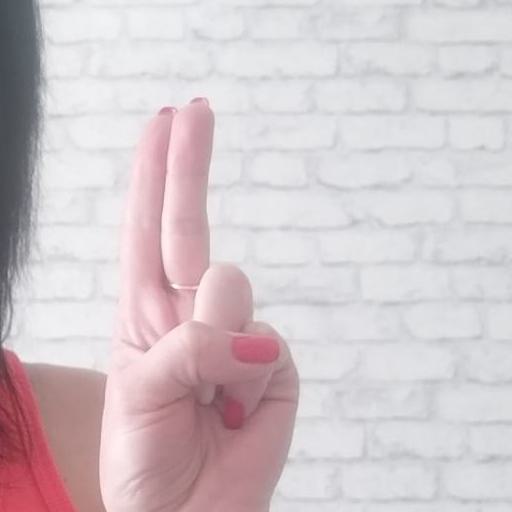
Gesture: two_up